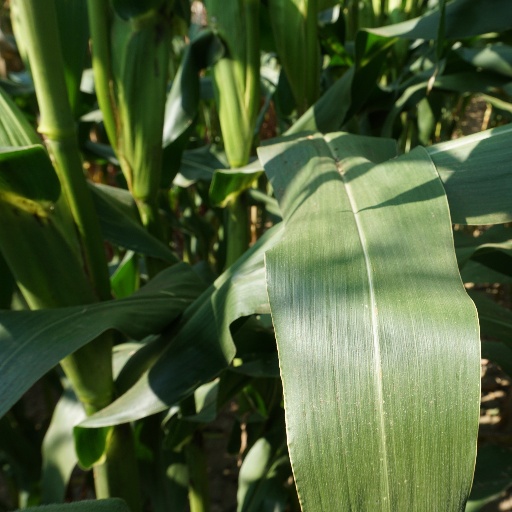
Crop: maize; corn